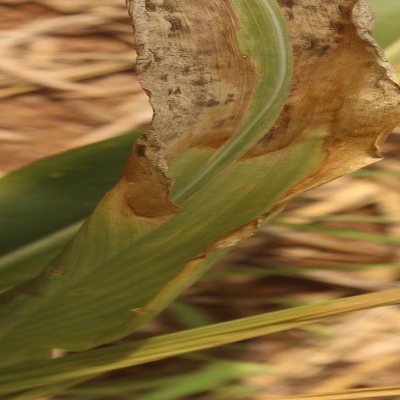
Crop: Maize
Condition: leaf blight